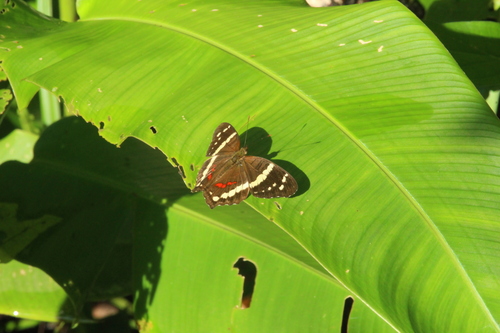
Scientific name: Anartia fatima
Common name: Banded peacock
Family: Nymphalidae
Order: Lepidoptera
Pollinator type: Primary pollinator
Habitat: Open areas and gardens
Geographic range: South America
Conservation status: Least Concern